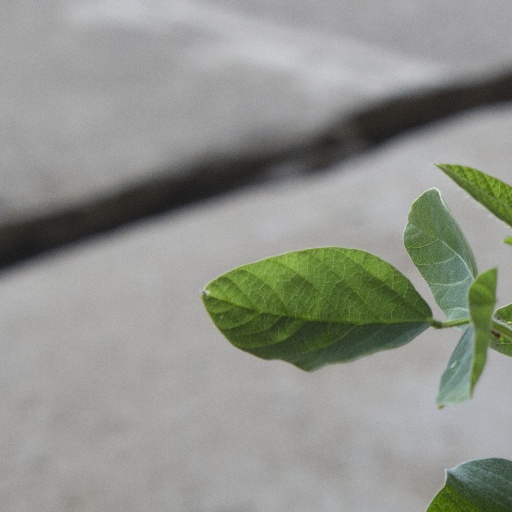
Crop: soybean